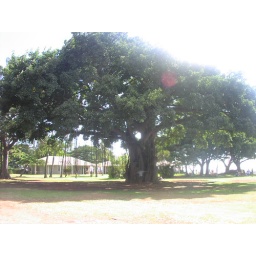
The beach is 100 feet to the right of this huge Banyun tree, and Spike is standing in front of it.